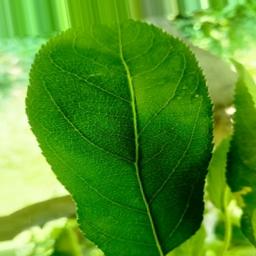
Label: Healthy